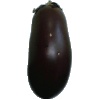
Label: Eggplant 1